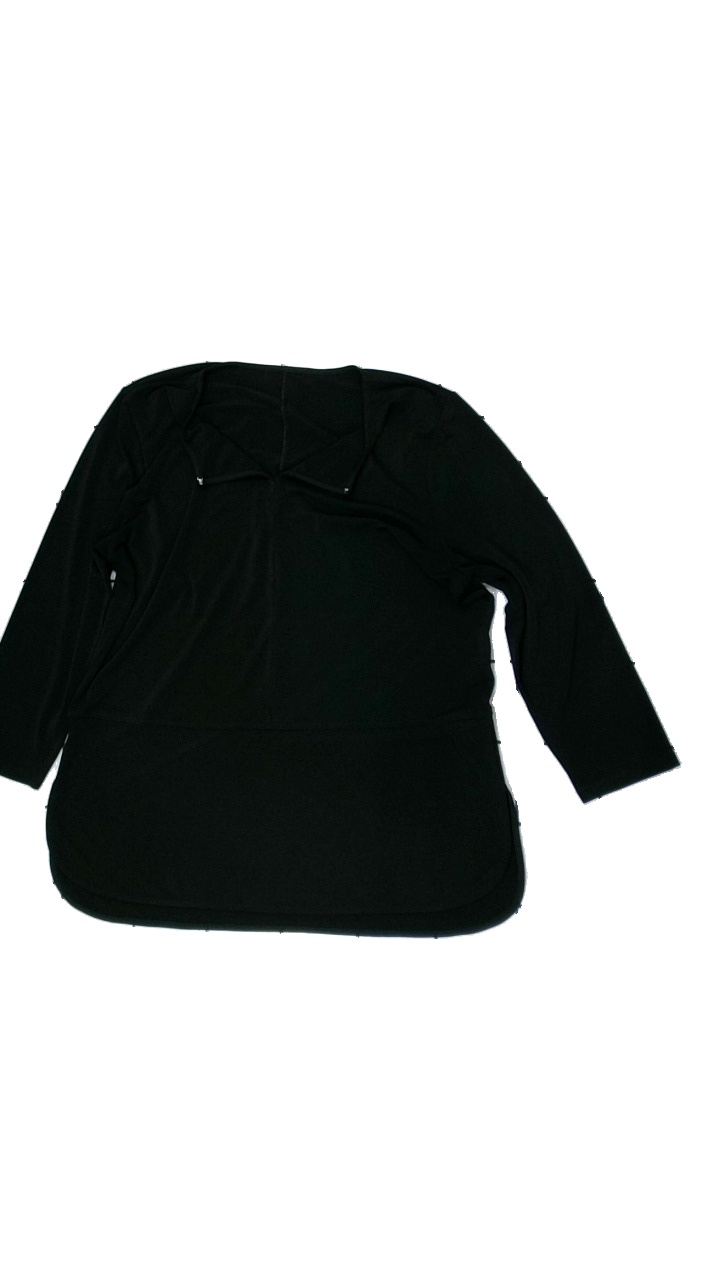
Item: Blouse (Ladies)
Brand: Missing
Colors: Black
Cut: Regular
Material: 100% polyester
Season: All
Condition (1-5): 3
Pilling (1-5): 4
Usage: Reuse
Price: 50-100